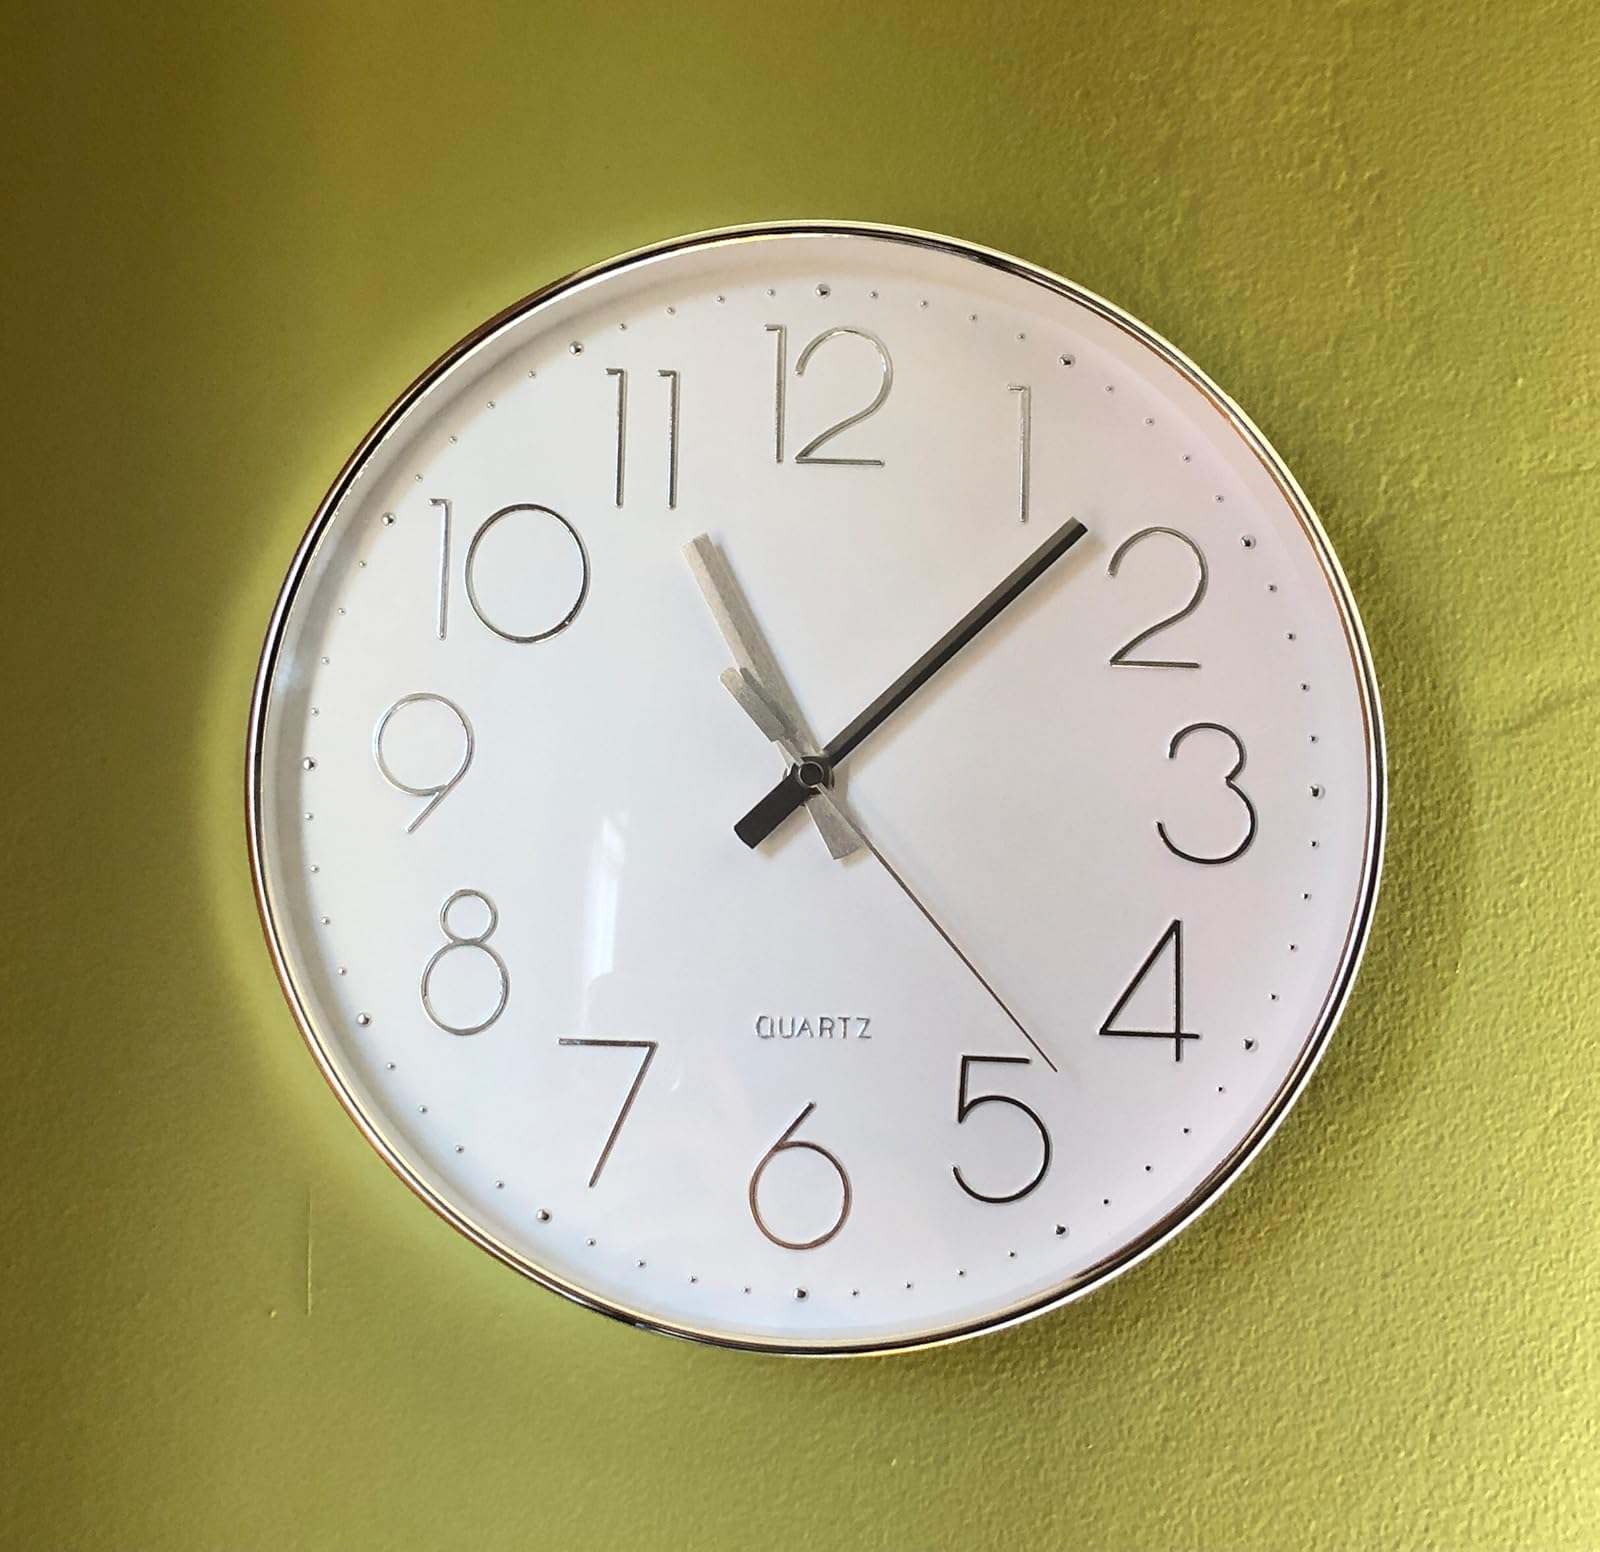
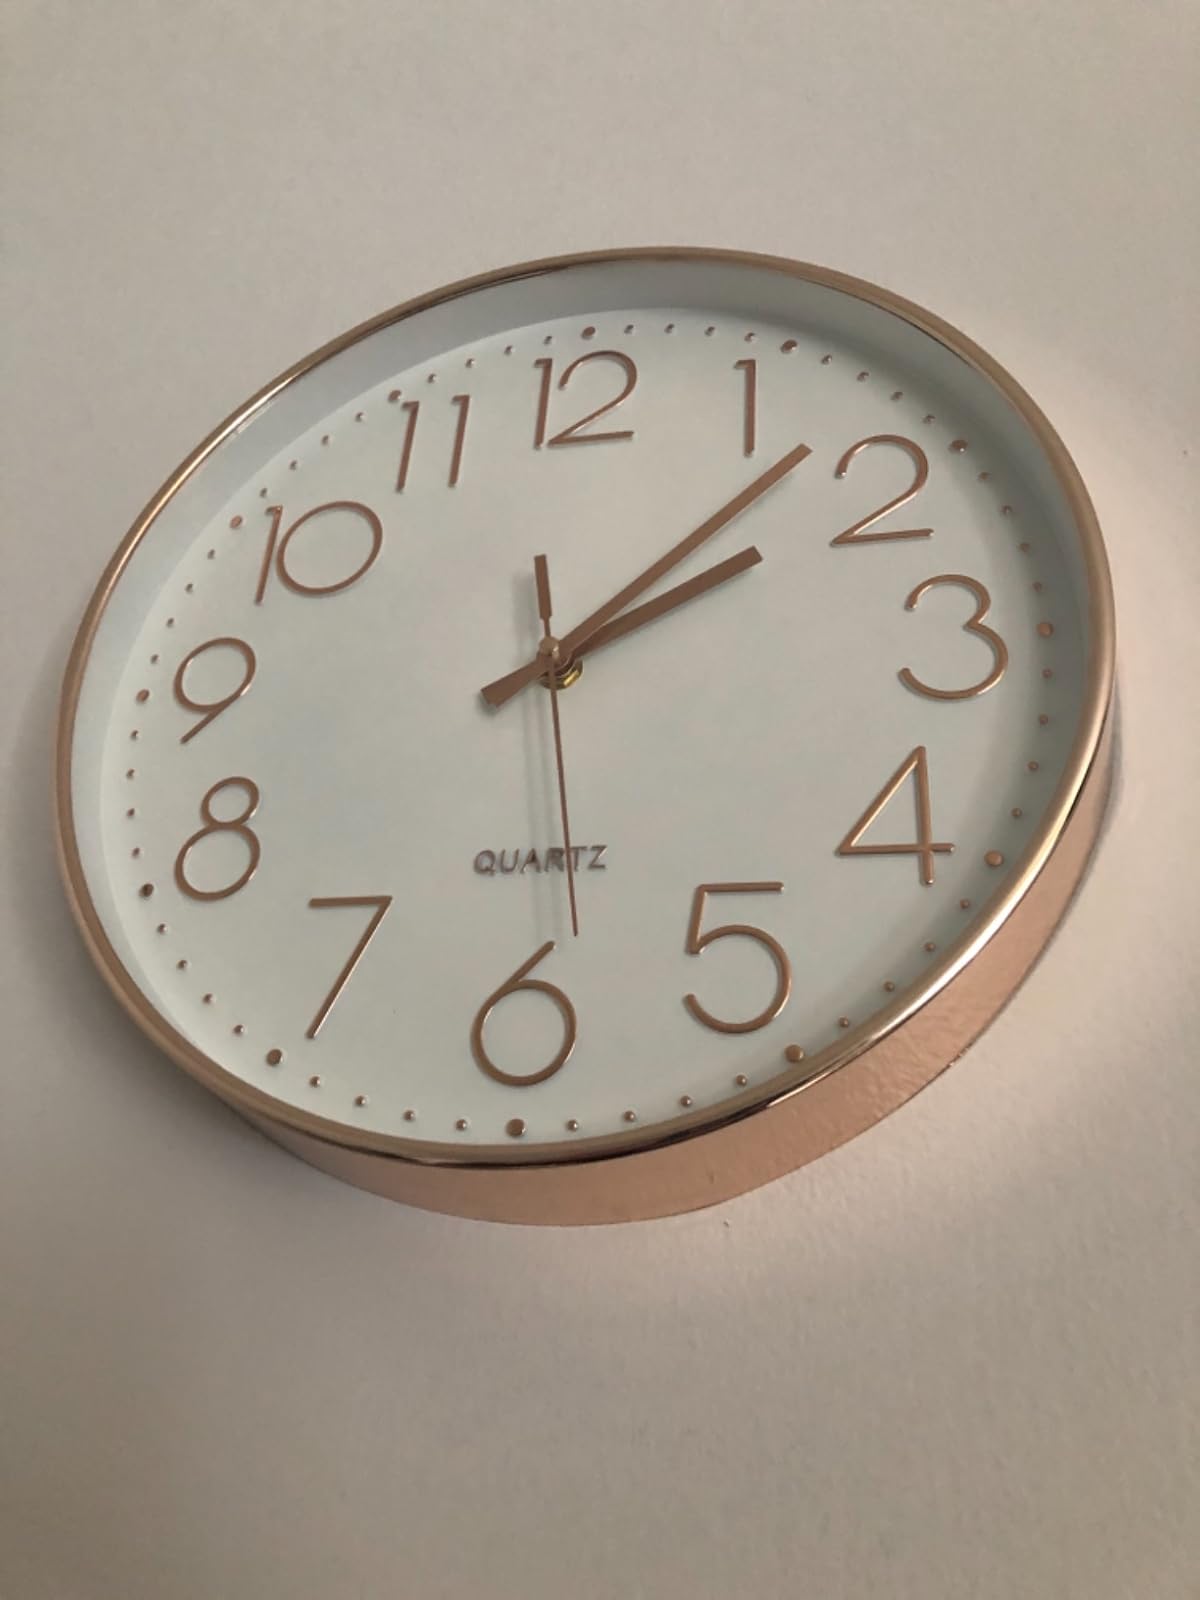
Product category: clock
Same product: no